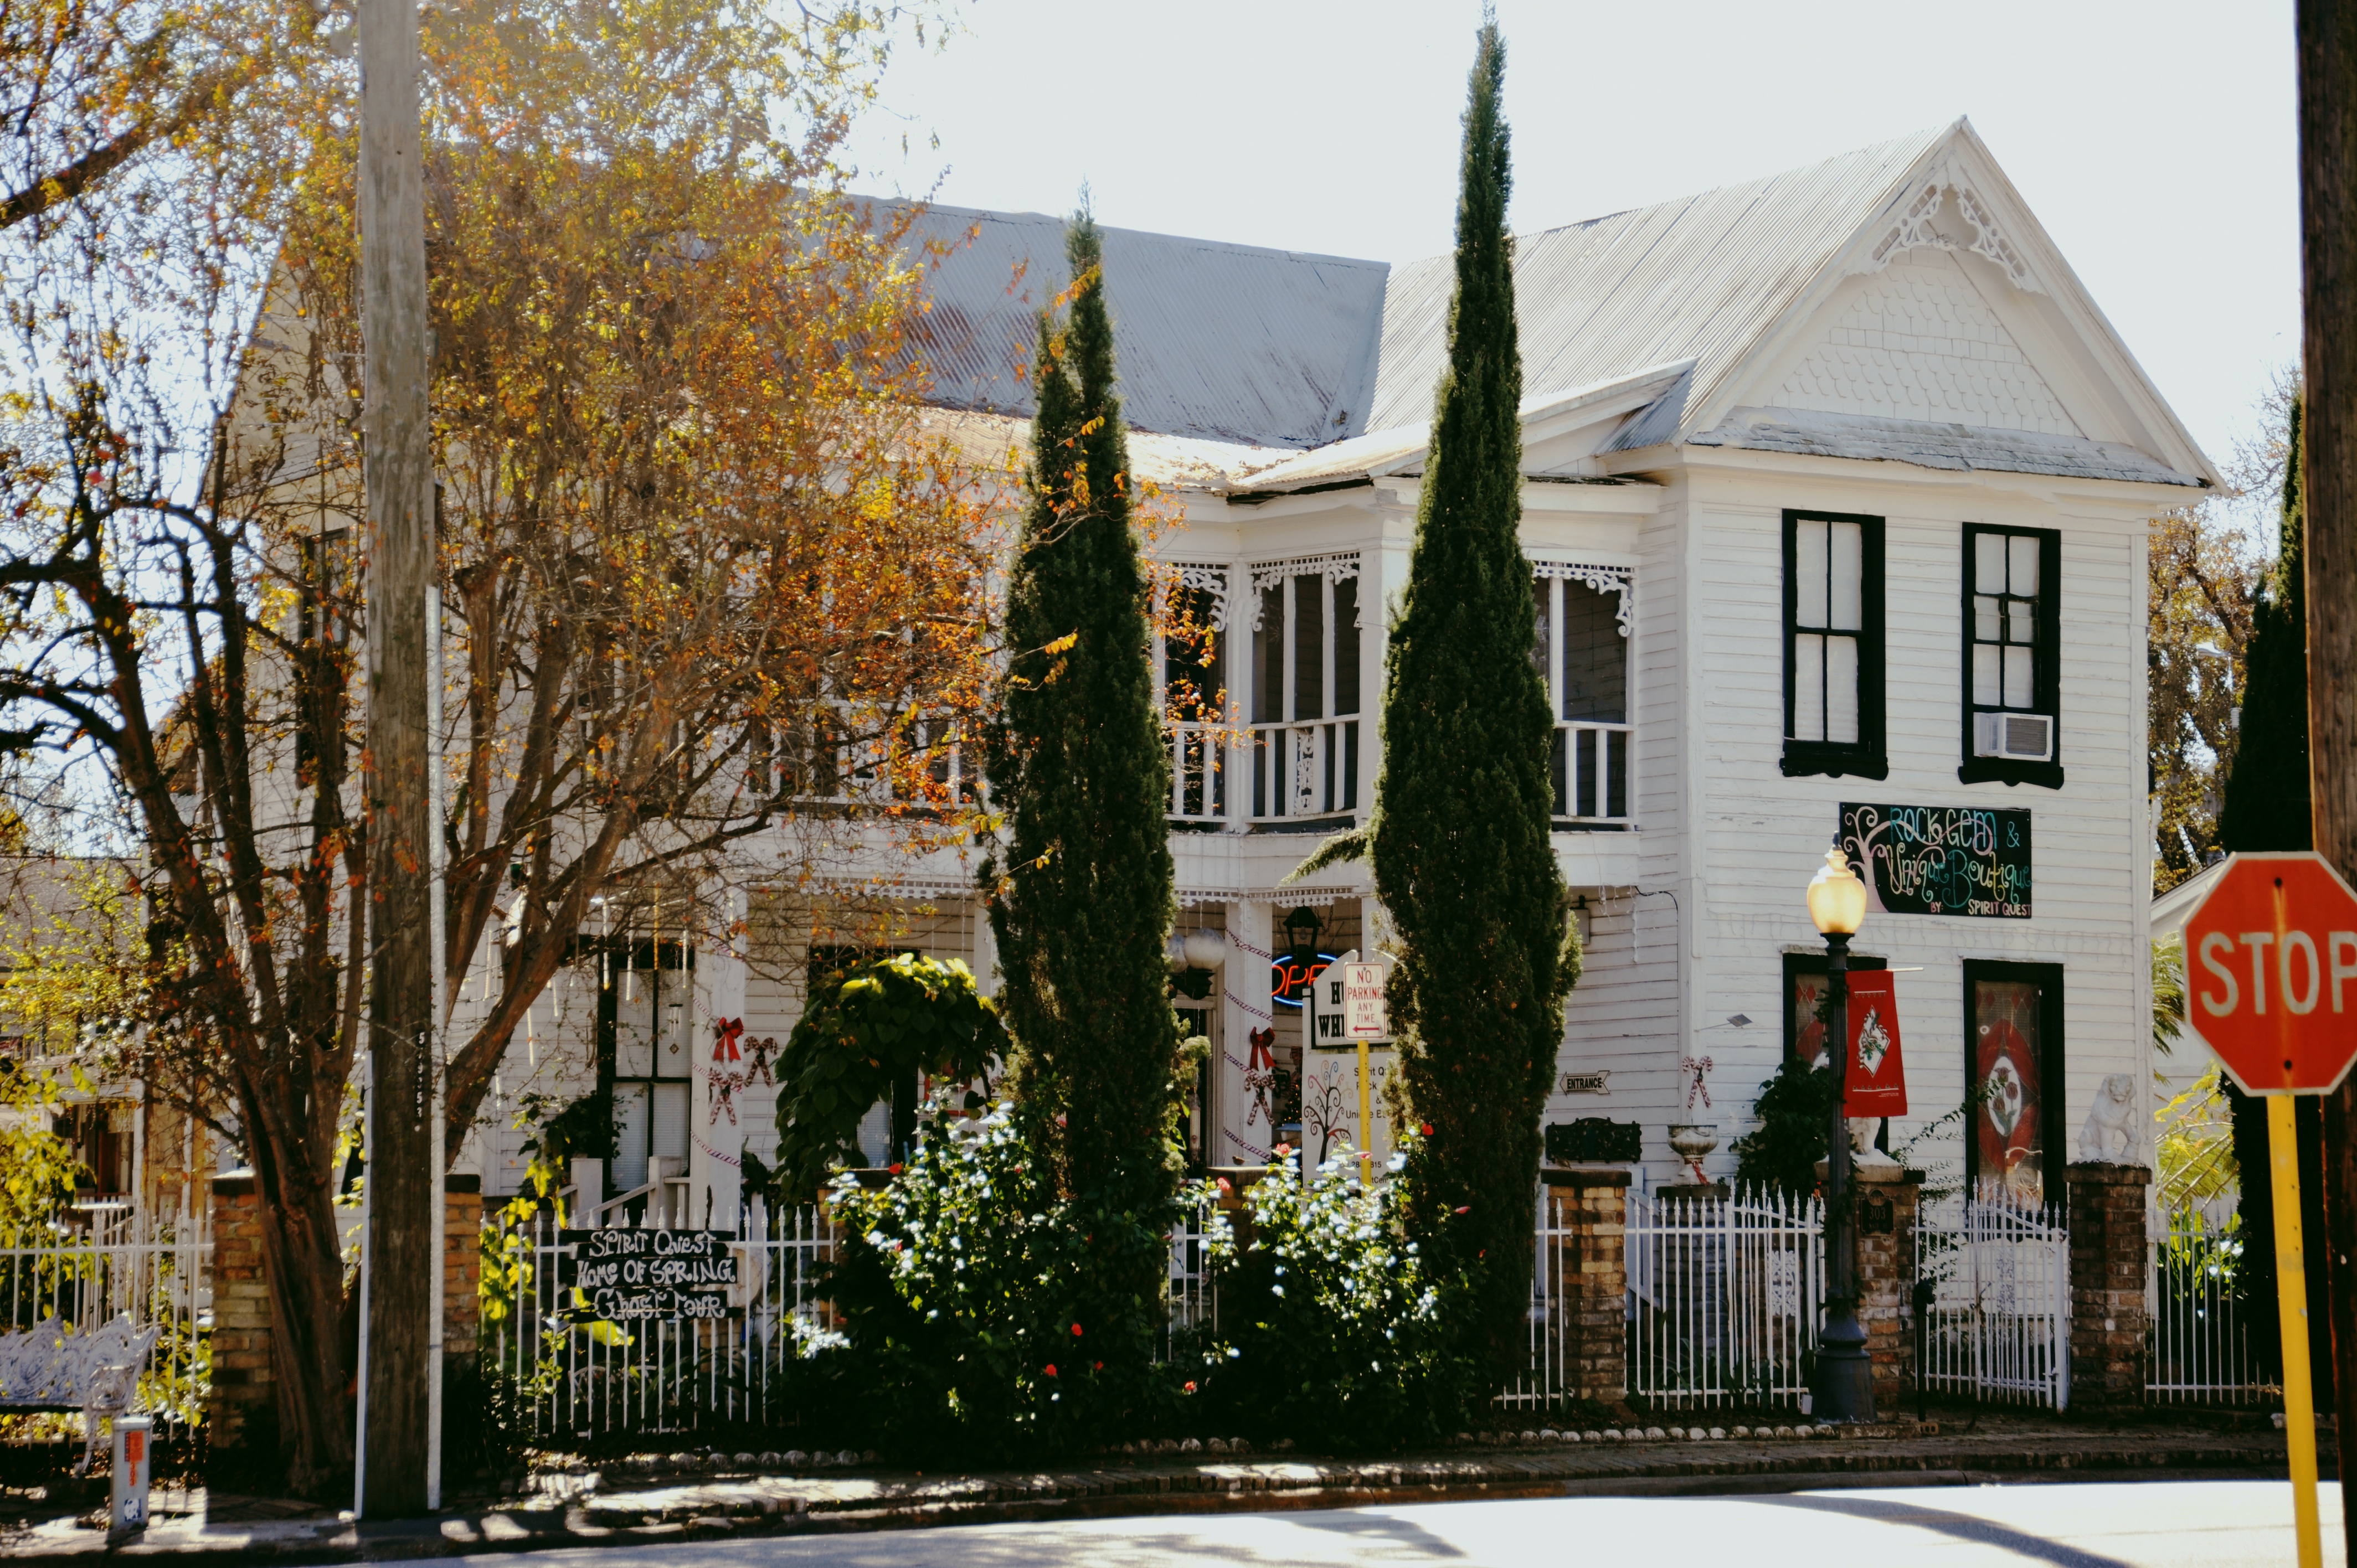
tree, road, street, house, town, city, home, cityscape, downtown, suburb, facade, season, estate, neighbourhood, urban area, residential area